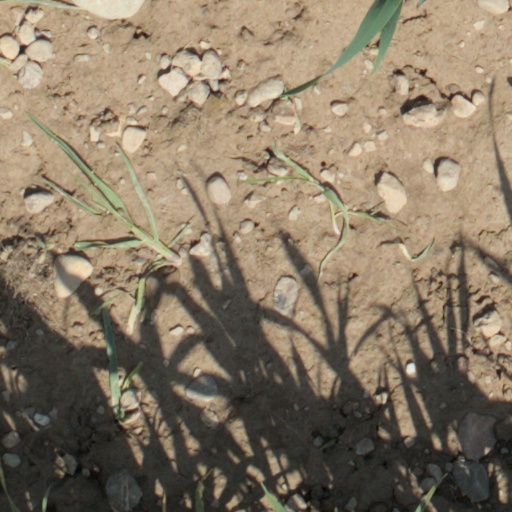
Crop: wheat